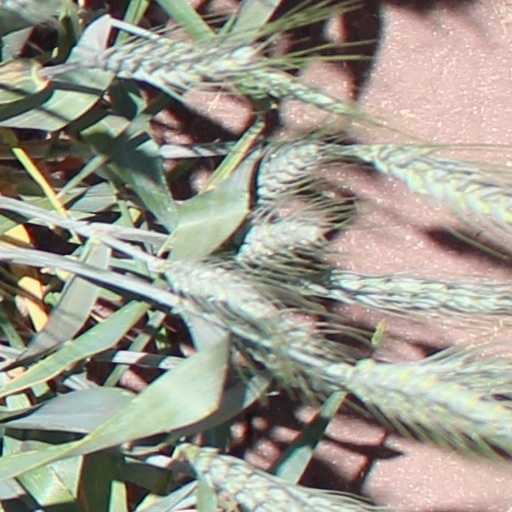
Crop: wheat